6th Airborne Division advance to the River Seine

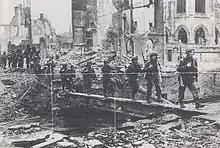
Men of the 6th Airborne Division crossing the remnants of the final bridge at Pont L'Eveque on 24 August. The devastation caused during the two-day battle, particularly due to the fires, is plain to see.

When the 13th Parachute Battalion advanced close enough to Hill 13, they carried out a bayonet charge on the summit. However, they arrived at the same time as a battalion of German reinforcements, who immediately counter-attacked, forcing the battalion back, inflicting several casualties. A follow-up attack by the Germans on the withdrawing British was stopped by an artillery barrage. During this time the 12th Parachute Battalion captured Putot-en-Auge, taking 160 prisoners and several heavy weapons.